Leo Hershfield

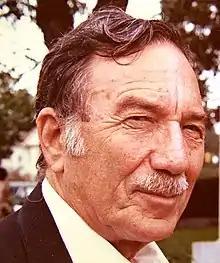
Leo Hershfield in 1979

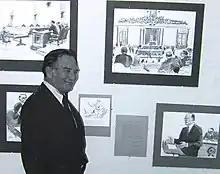
Leo Hershfield and his NBC trial watercolors

Leo Hershfield (1904–1979) was a prominent American illustrator, cartoonist and courtroom artist for NBC News. NBC referred to him as the "Dean of Courtroom Artists" since he was the first modern artist to sketch trials for TV news in the 1950s and covered 147 trials for NBC until when he died in the late 1970s.